ILC Dover

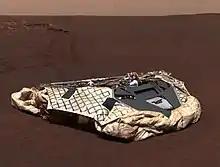
Mars Exploration Rover "Opportunity" airbag on the surface of Mars

In 1994 and 1995, ILC was awarded contracts with the German company Zeppelin Luftschifftechnik GmbH and the American Blimp Corporation for production of envelopes for each company. Over the following decade, ILC's production of LTA vehicles continued, and in 2001, ILC, in collaboration with TCOM and Uretek, developed and manufactured the world's largest pressurized LTA vehicle for CargoLifter in Brand, Germany.